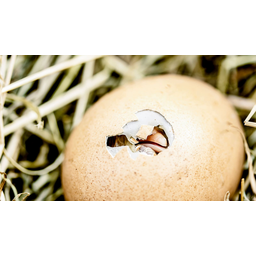
Label: eggshells